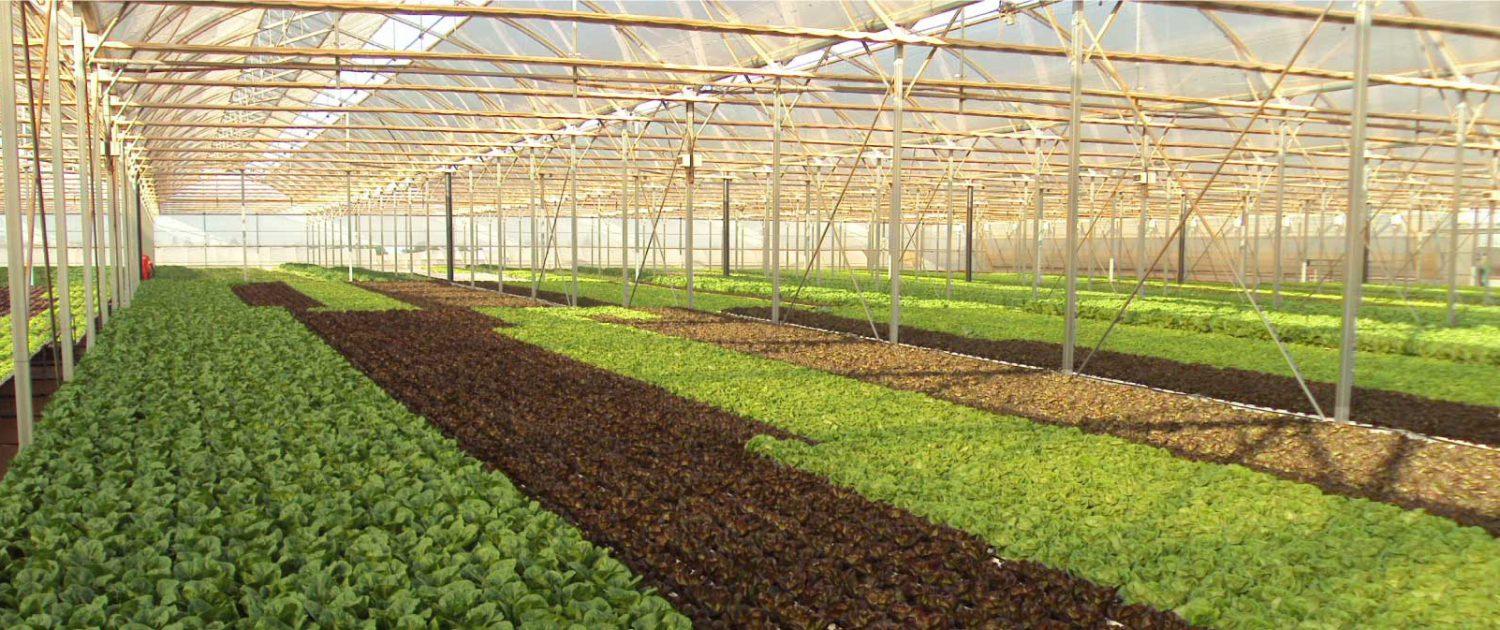
Kilimo cha mimea ndani ya jengo lenye vyuma na plastiki ambacho ni sehemu muhimu ya kilimo cha mbegu, ambazo hupandwa na kuuzwa katika mazingira yalidhibitwa ili kupata miche bora.